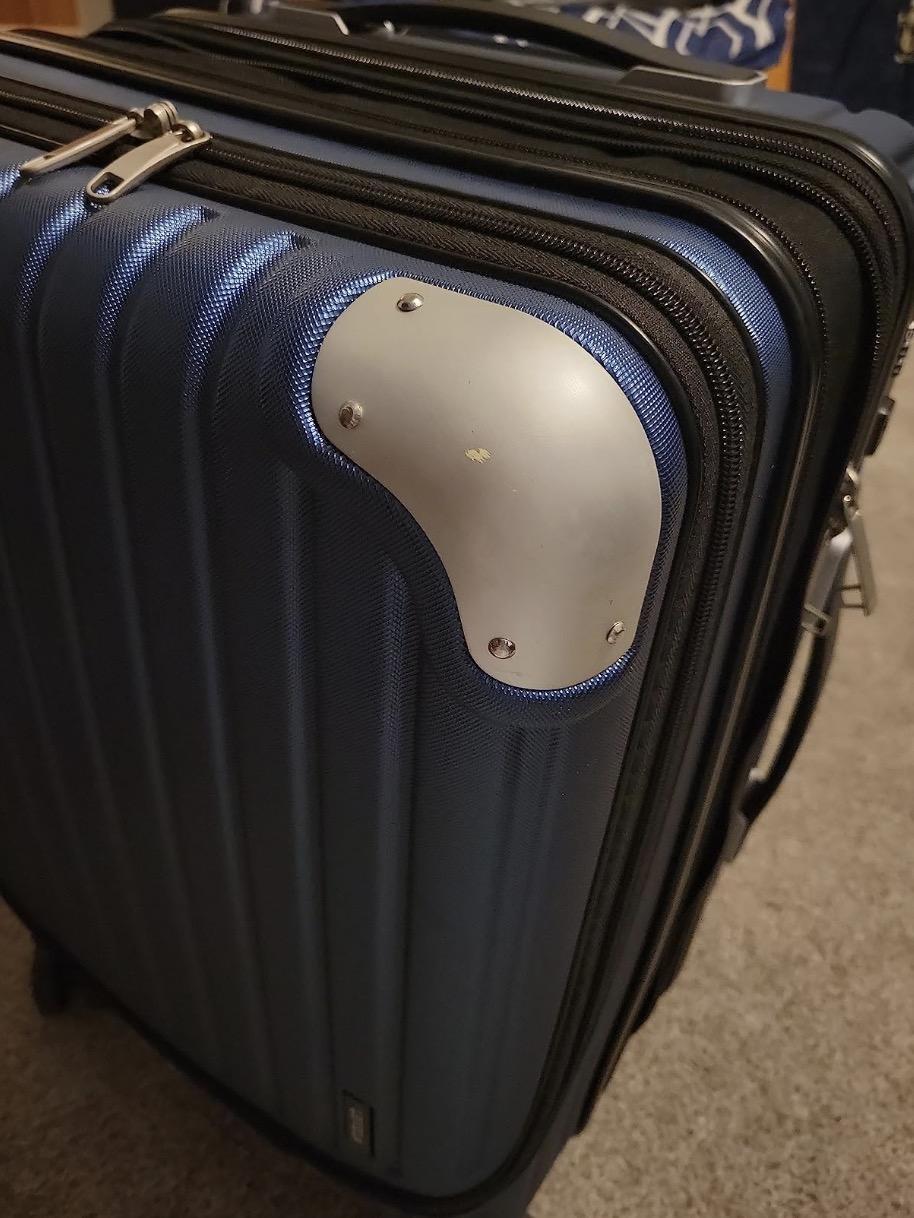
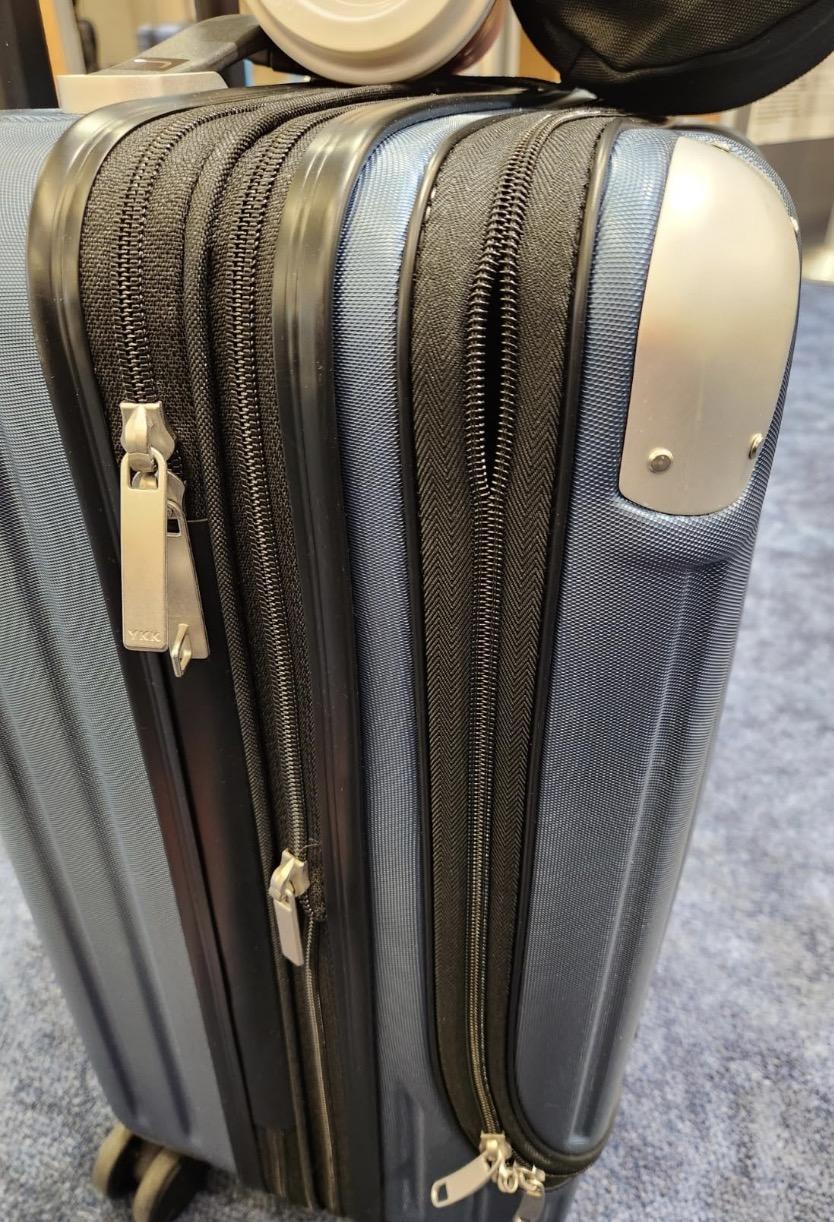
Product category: items_tea
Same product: yes